Floral Hall (Lexington, Kentucky)

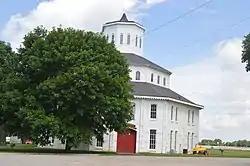
View from the east

Floral Hall, also known as Standardbred Stable of Memories, is an octagonal building designed by John McMurtry in Lexington, Kentucky. It was built in 1882 as an exhibition hall for floral displays on the fairgrounds of the Kentucky Agricultural & Mechanical Association.